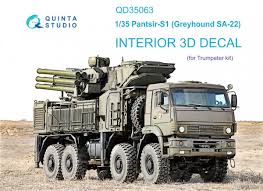
Label: Air Defense